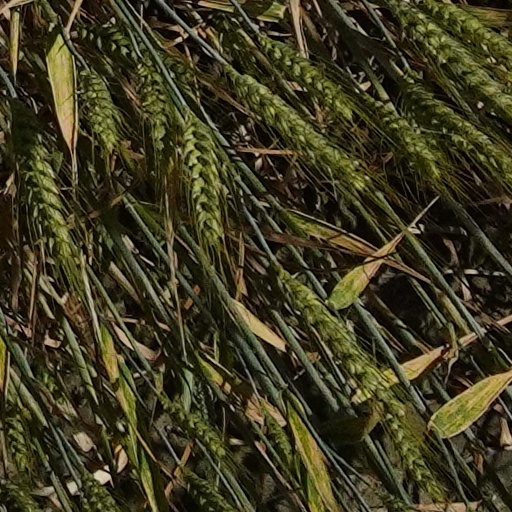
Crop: wheat